Valbois

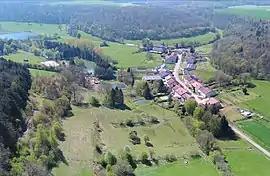
An aerial view of Varvinay

Valbois is a commune in the Meuse department in Grand Est in north-eastern France. It was created in 1973 by the merger of three former communes: Savonnières-en-Woëvre, Sénonville and Varvinay.